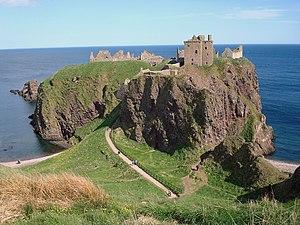
Le château de Dunnottar est une forteresse médiévale en ruine, construit sur un éperon rocheux. Il est situé sur la côte nord-est de l'Écosse, à environ 3 kilomètres au sud de Stonehaven. Son architecture est caractéristique du XIIIᵉ siècle, mais il fut construit sur le site d'un précédent château, érigé par une tribu calédonienne, qui remontait au moins à l'an 84. Dunnottar joua un rôle important dans l'histoire de l'Écosse depuis le Moyen Âge jusqu'à la période des Lumières, de par sa position stratégique sur une étroite terrasse côtière, surplombant d'un côté les voies de navigation vers le nord de l'Écosse et de l'autre pouvant contrôler les mouvements terrestres.